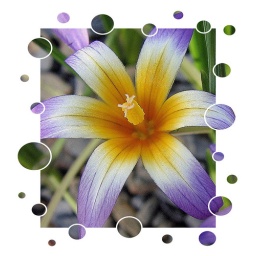
Purple and yellow flower in bubble frame